A. J. Allmendinger

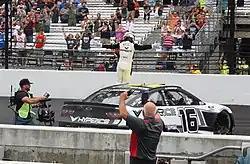
Allmendinger celebrating his win at the 2021 Verizon 200 at the Brickyard

On March 21, 2019, Kaulig Racing announced Allmendinger would join the team's No. 10 car for a part-time Xfinity Series schedule. His schedule was originally a four-race slate beginning in July at Daytona, followed by the road course events at Mid-Ohio, Road America, and the Charlotte Motor Speedway Roval. In the 2019 Circle K Firecracker 250 at Daytona, Allmendinger finished third, but was disqualified and relegated to last place after his car failed an engine vacuum test during post-race inspection.